Miami Beach Senior High School

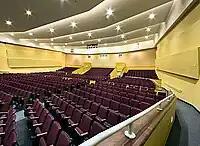
The Miami Beach Senior High school auditorium without any students during the summer. The Academy of Visual and Performing Arts stages many of its plays here.

During the DECA 50th State Career Development Conference in 2010, Isabella Mongalo became the first person in Dade County to be elected a Florida DECA state officer when she was selected by voting delegates as Florida Vice-President.